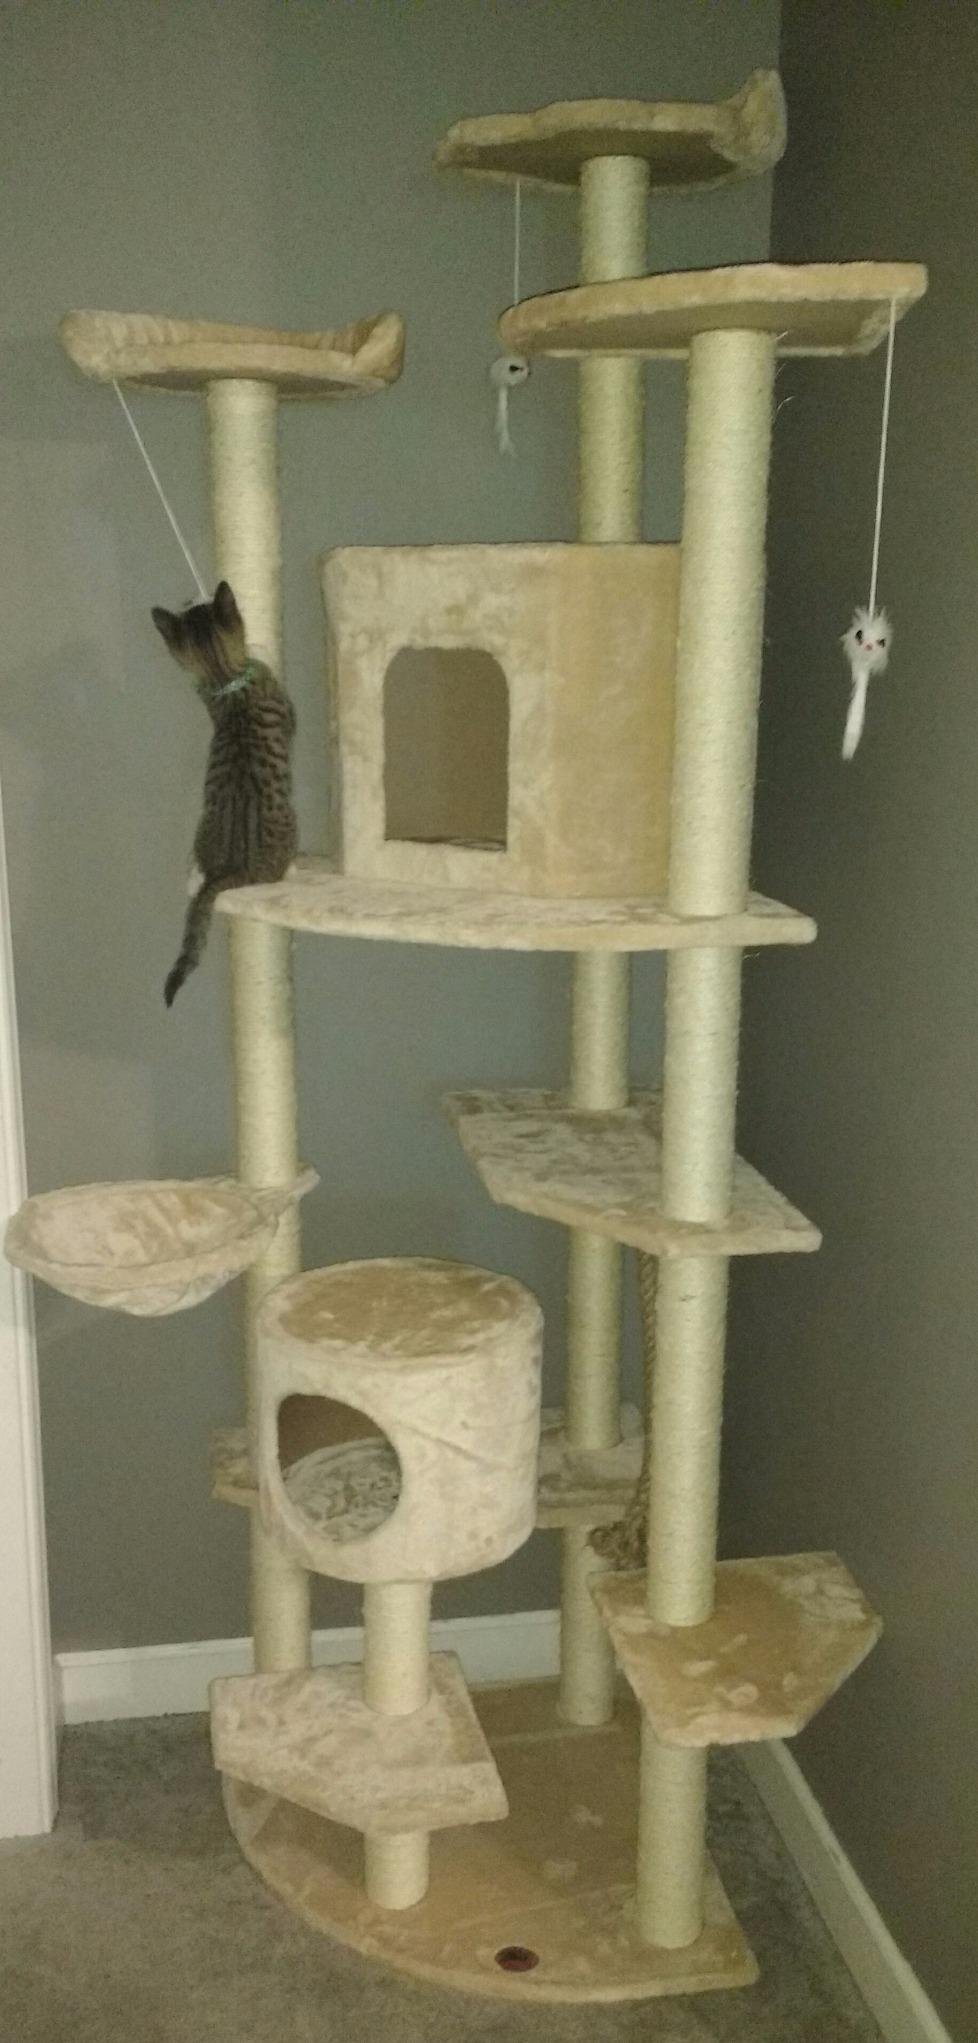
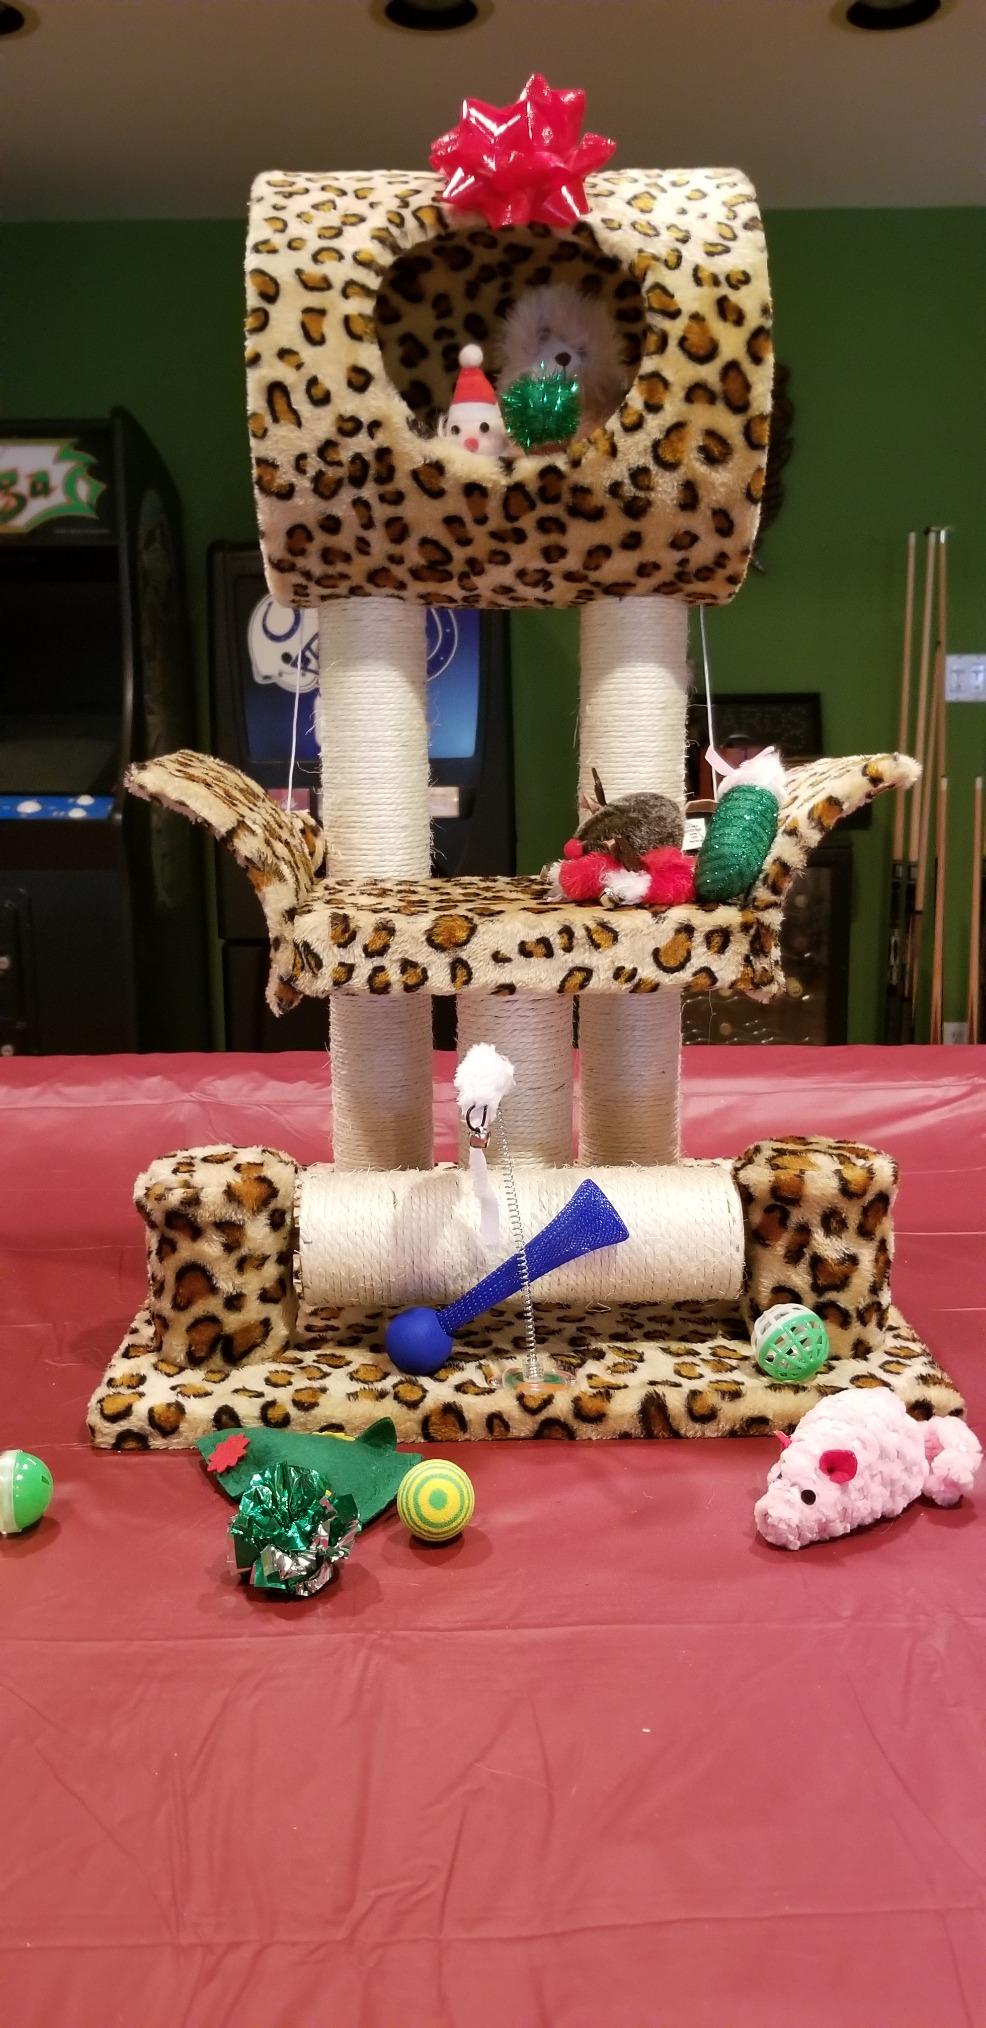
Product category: items_cat tree
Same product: no